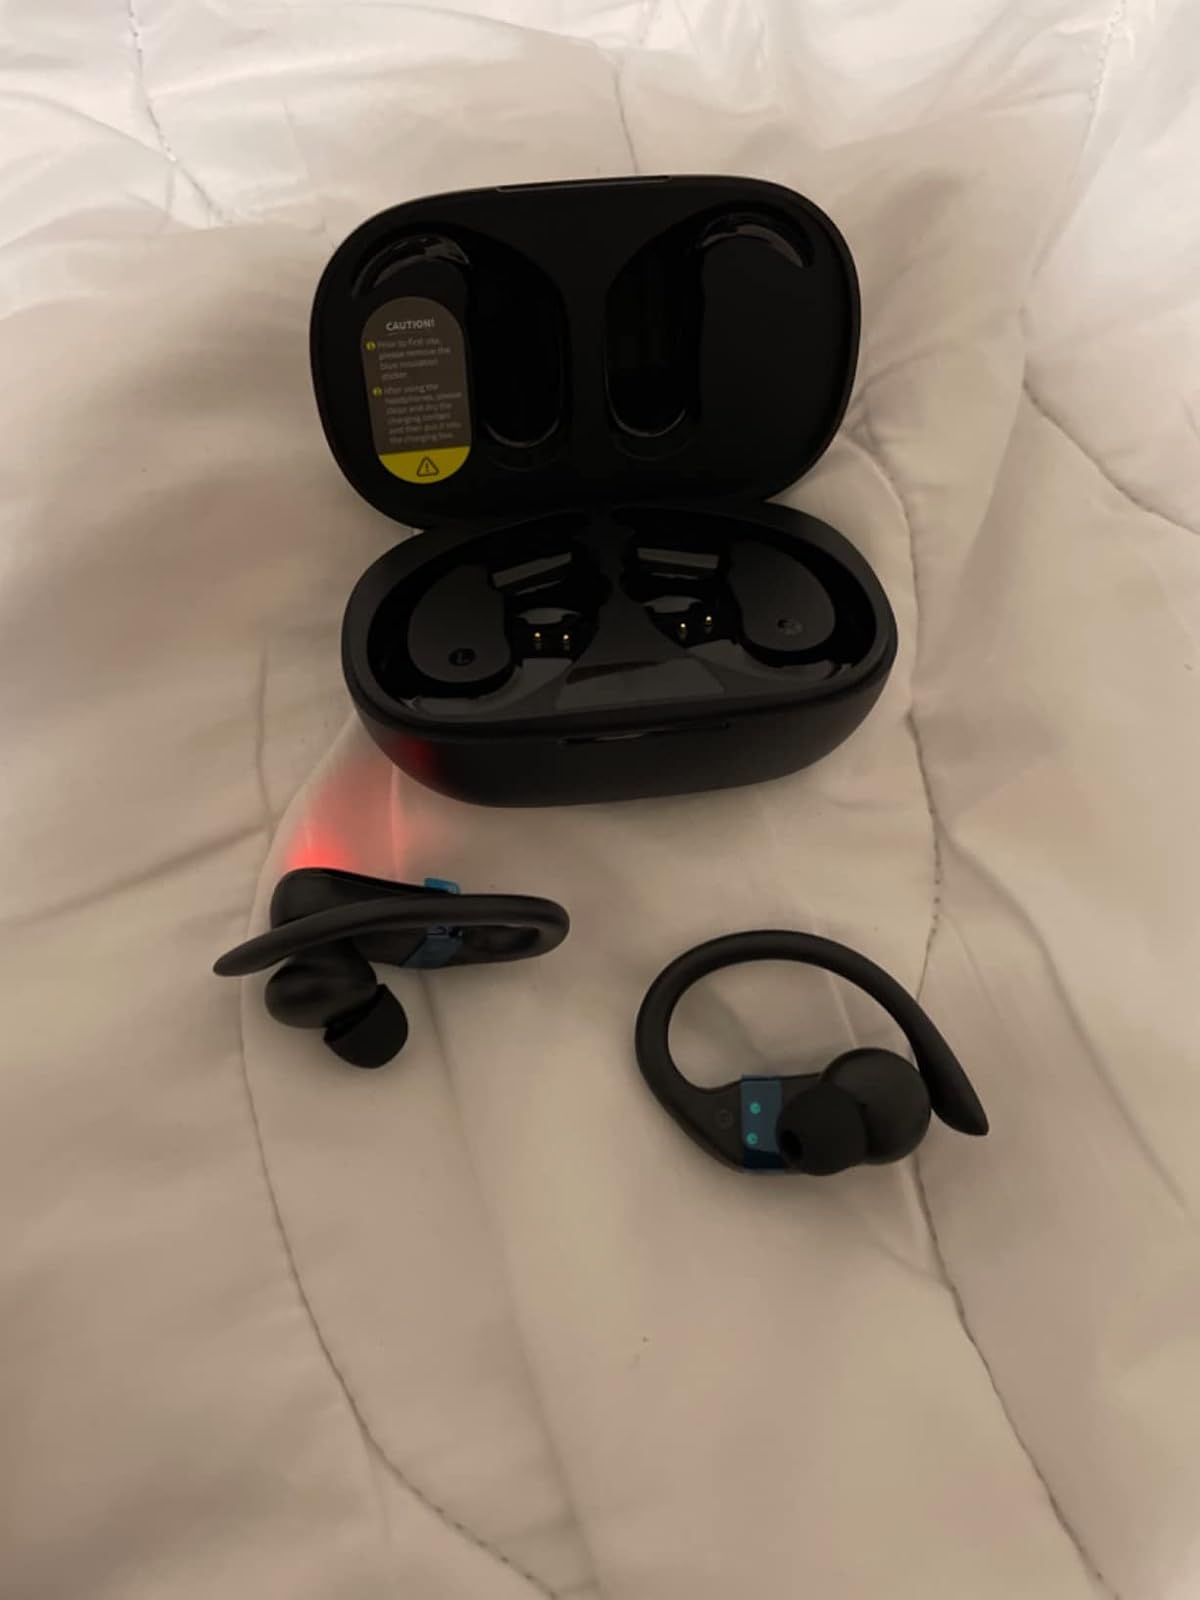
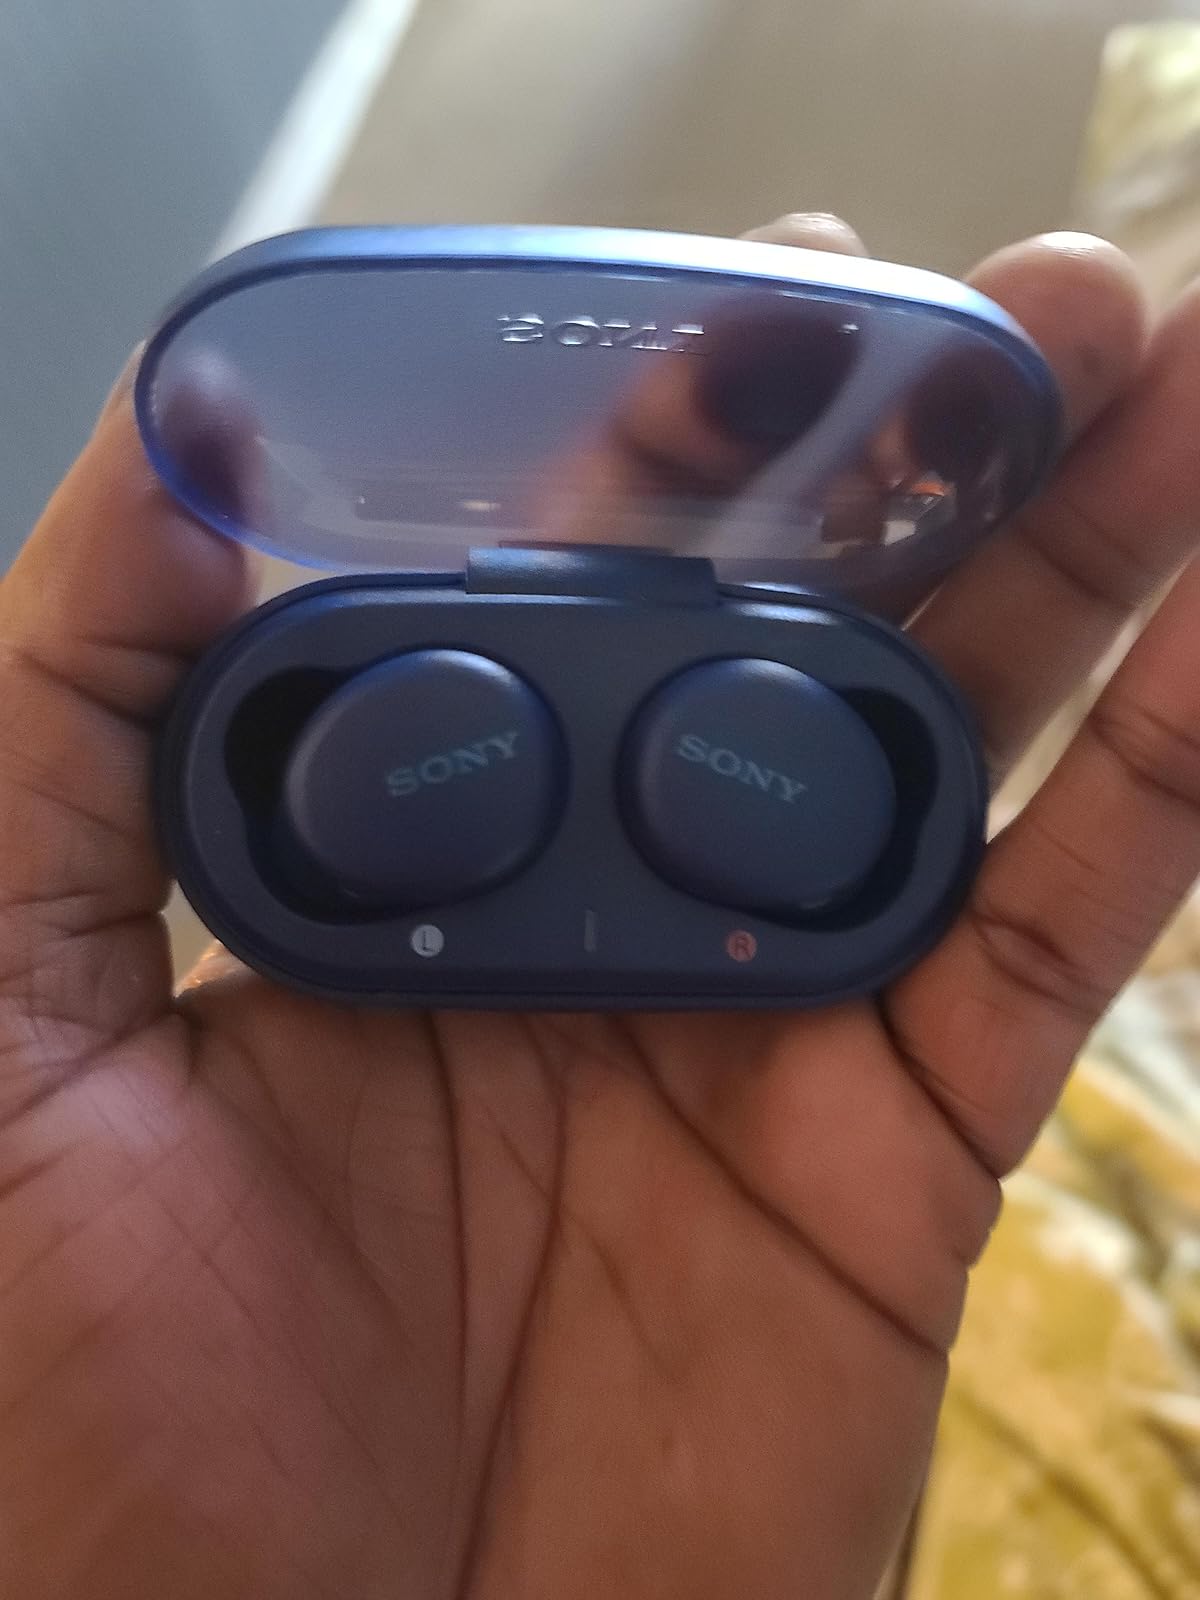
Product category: earbuds
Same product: no